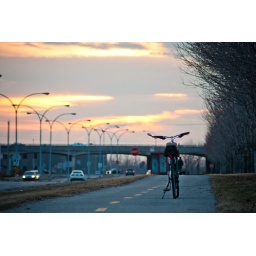
A bike in a field dreams of unconventionnal places